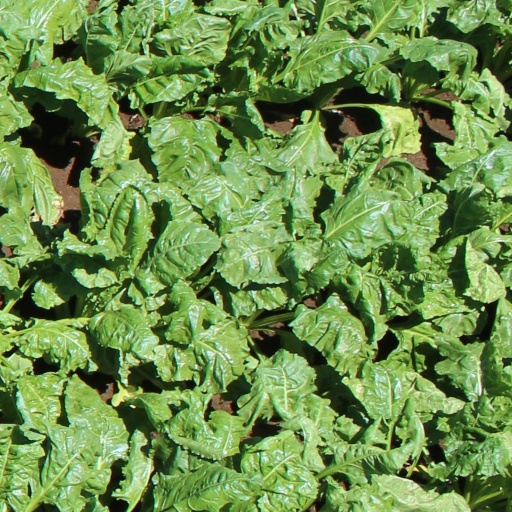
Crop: sugar beet